Trumpchi Emkoo

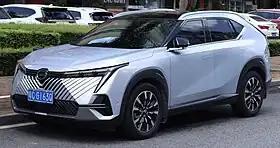
2022 Trumpchi Emkoo

The Trumpchi Emkoo (literally: Shadow Cool) is a compact crossover SUV produced by Chinese automobile manufacturer GAC Group and sold under the Trumpchi brand in China and the GAC Motor brand globally. It is the second vehicle of the Trumpchi "Shadow" (影) series, after the Empow compact sports sedan.